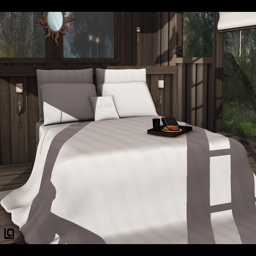
a large sheet is laying on top of a bed
Nicely decorated room with extremely large white bedspread.
A large bed with lots of pillows and a blanket on top of it.
A large bed with a tray of food on it
a large bed with a tray of food on it